John of Lusignan

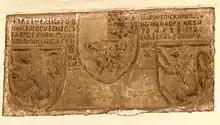
The Lusignan coat of arms on the foundation inscription of the Cathedral of Saint John in Nicosia, Cyprus

John married twice, firstly with dispensation on 16 April 1343 to Constance of Sicily, daughter of Frederick III of Sicily and Eleanor of Anjou, without issue, and secondly with dispensation on 13 April 1350 to Alice of Ibelin, daughter of Guy of Ibelin, seneschal of Cyprus, and wife Margaret of Ibelin, by whom he was the father of: